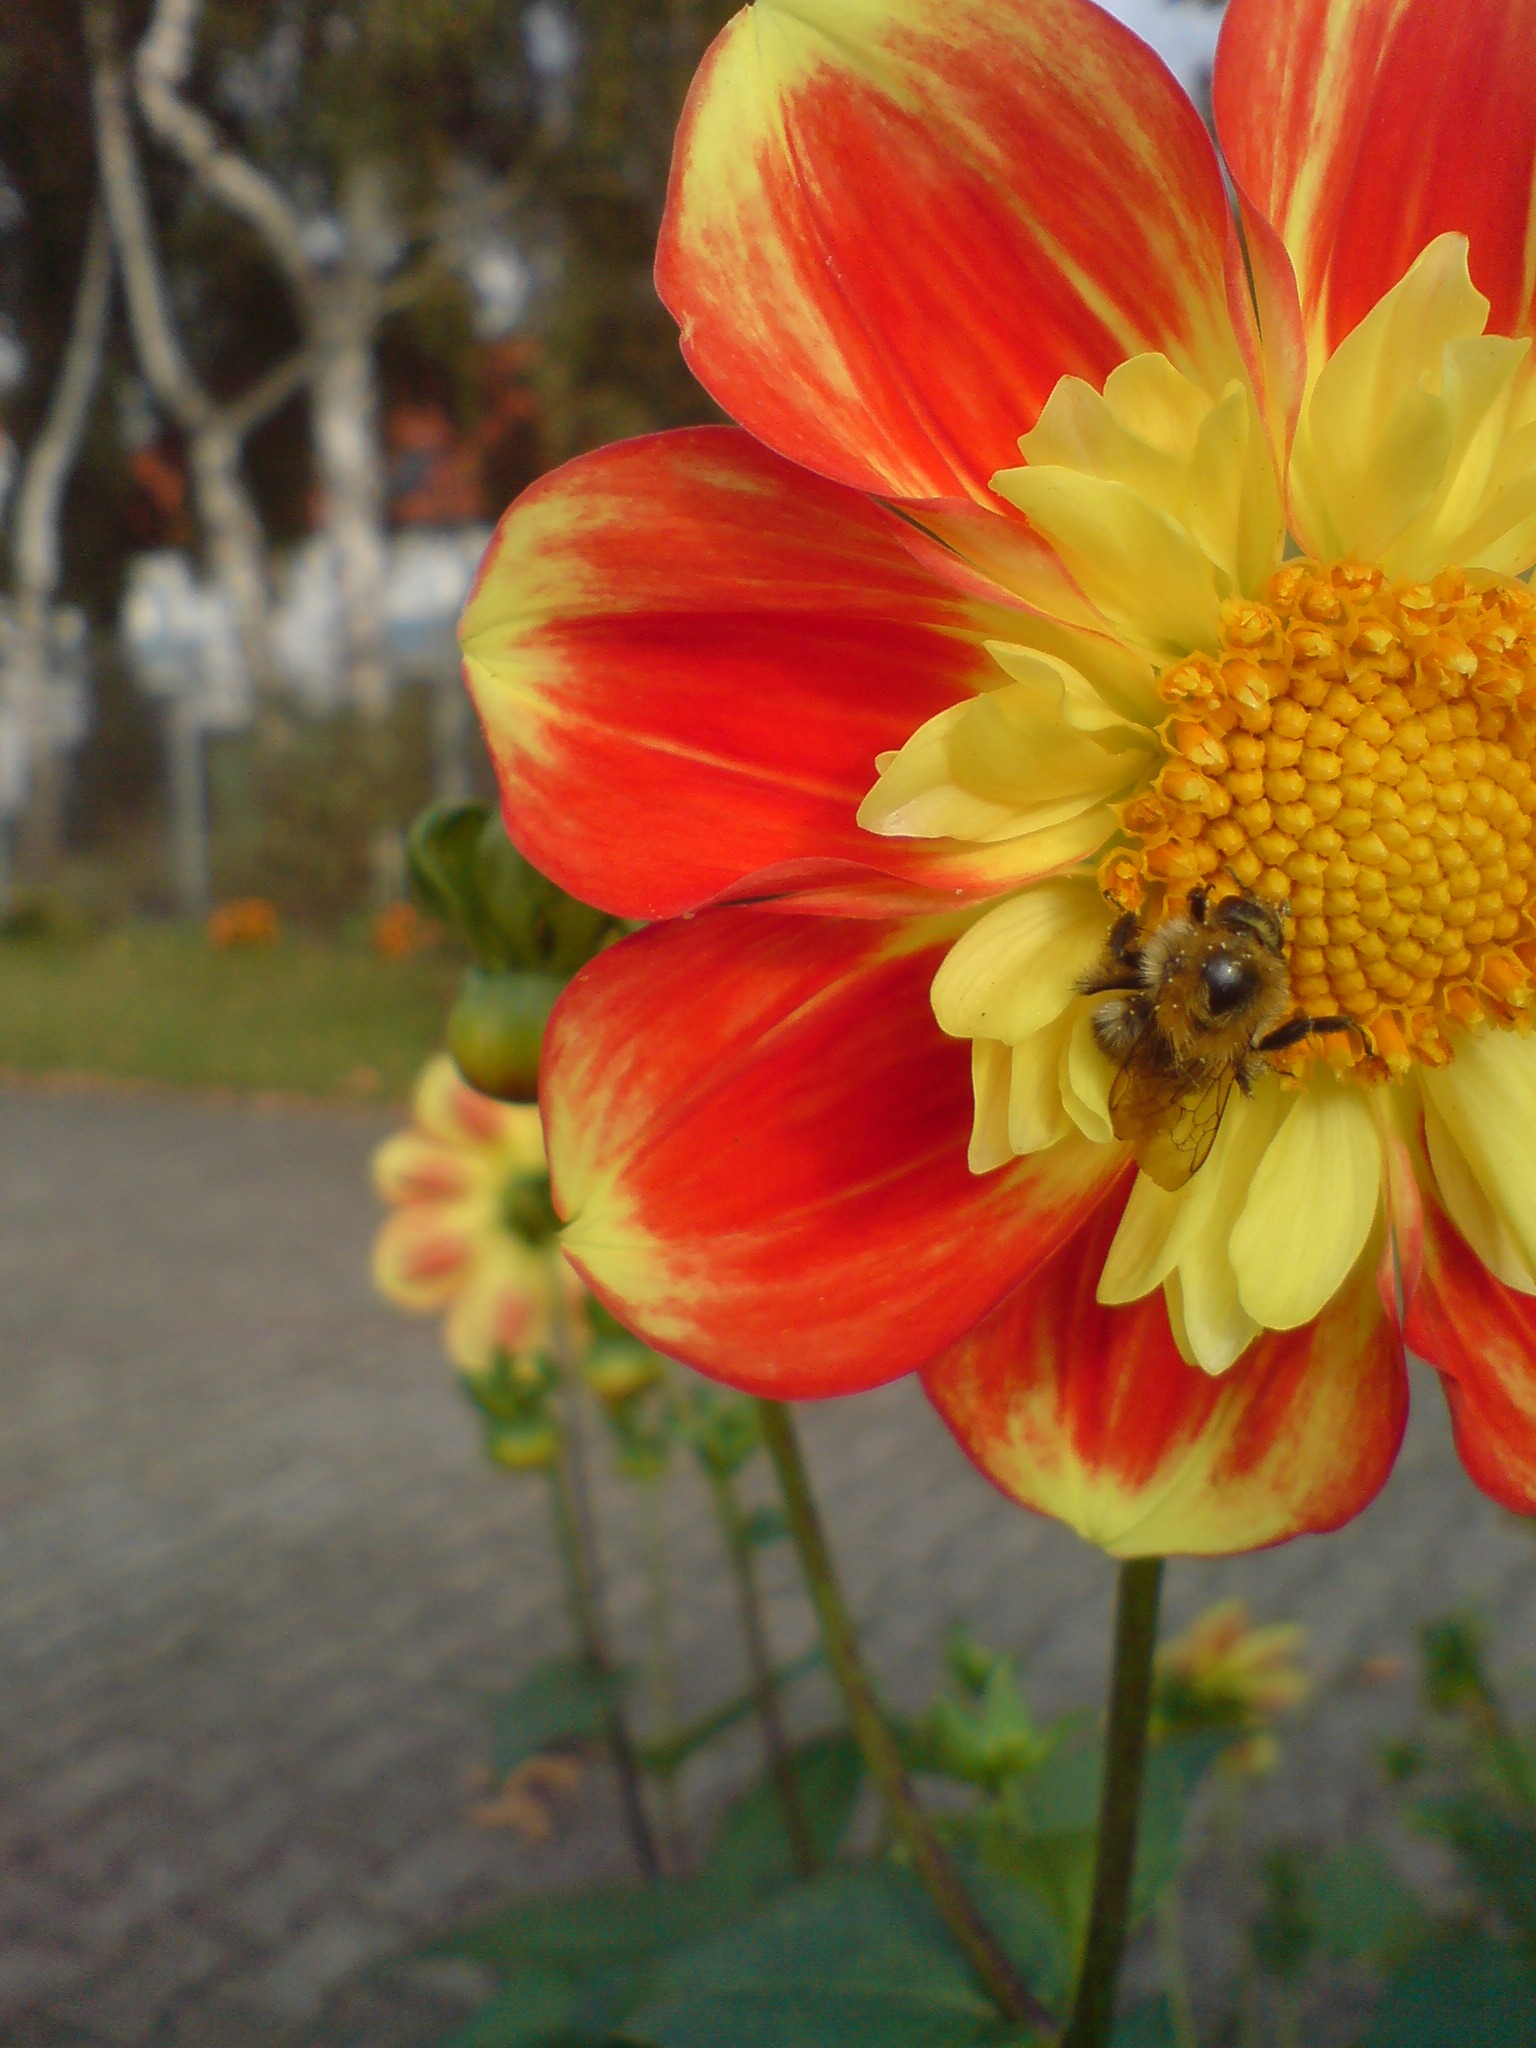
blossom, plant, flower, petal, bloom, food, botany, yellow, flora, dahlia, hummel, floristry, flowering plant, daisy family, annual plant, land plant